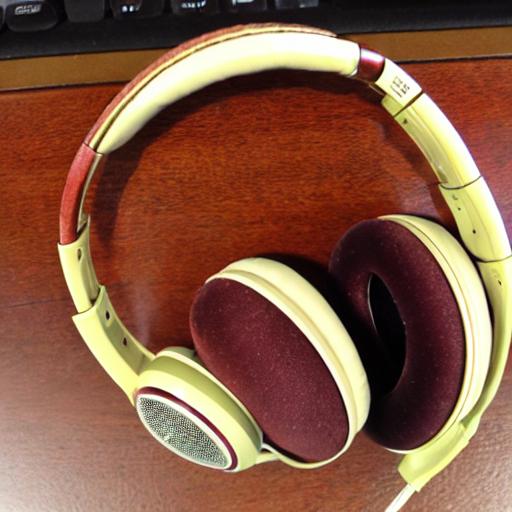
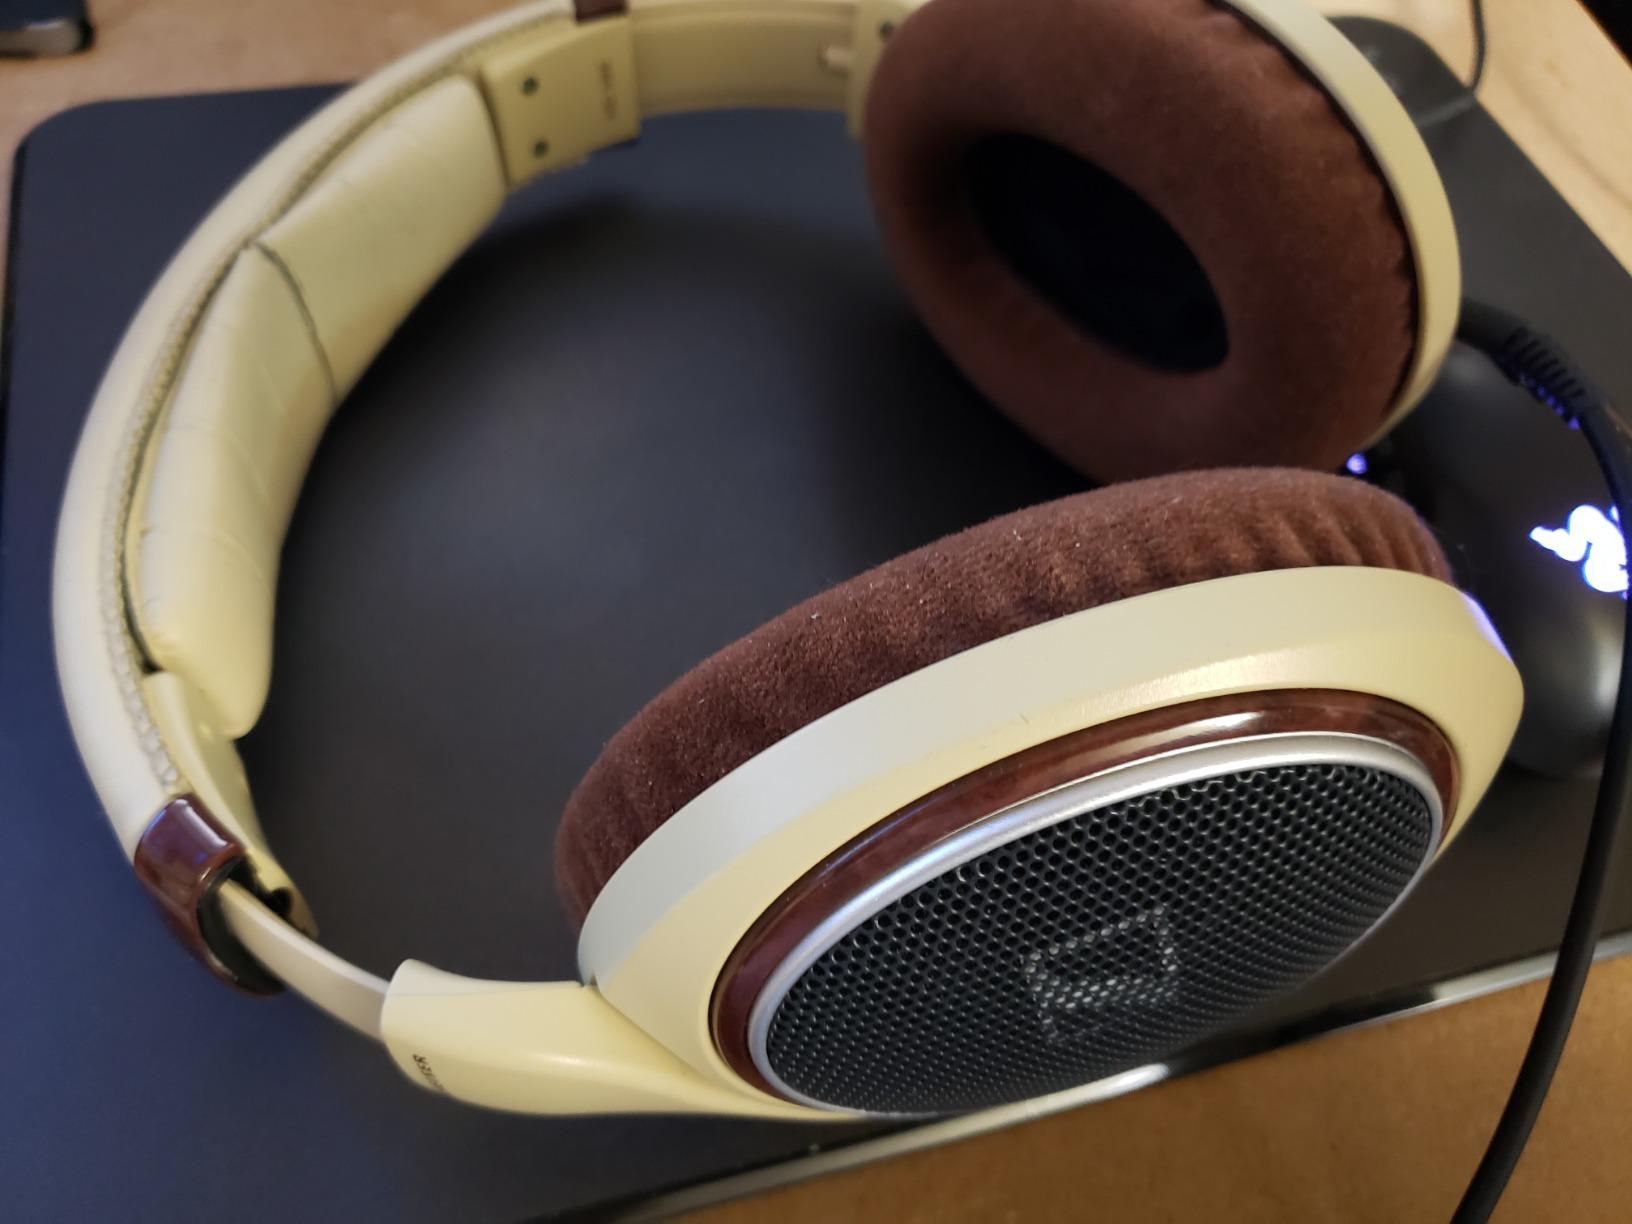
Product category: headphones
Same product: no